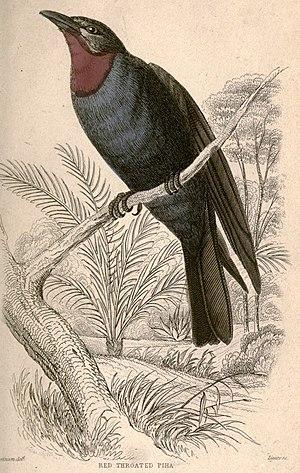
«